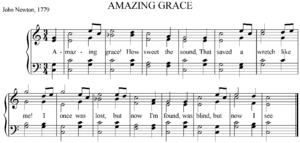
Le Sacred Harp est une tradition de musique chorale sacrée qui prend sa source dans le Sud des États-Unis.Son nom vient de The Sacred Harp, un recueil de chant imprimé en shape notes. Cet ouvrage fut premièrement publié en 1844 puis révisé à plusieurs reprises jusqu’à nos jours.